Konrad von Altstetten

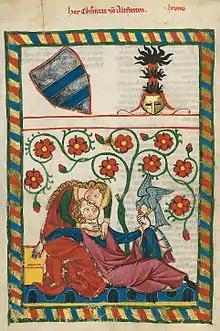
"Her Chůnrat võ Altstetten", with his falcon, in the embrace of his lover. From the Codex Manesse.

Konrad von Altstetten ( 1320–1327) was a German petty nobleman and Middle High German lyric poet in the "Minnesang" (courtly love) tradition. He belonged to a family of vassals of the Abbey of Saint Gall, based in Altstätten. His poetry, light in style, was influenced by Gottfried von Neifen. Three of his songs are preserved in the Codex Manesse.